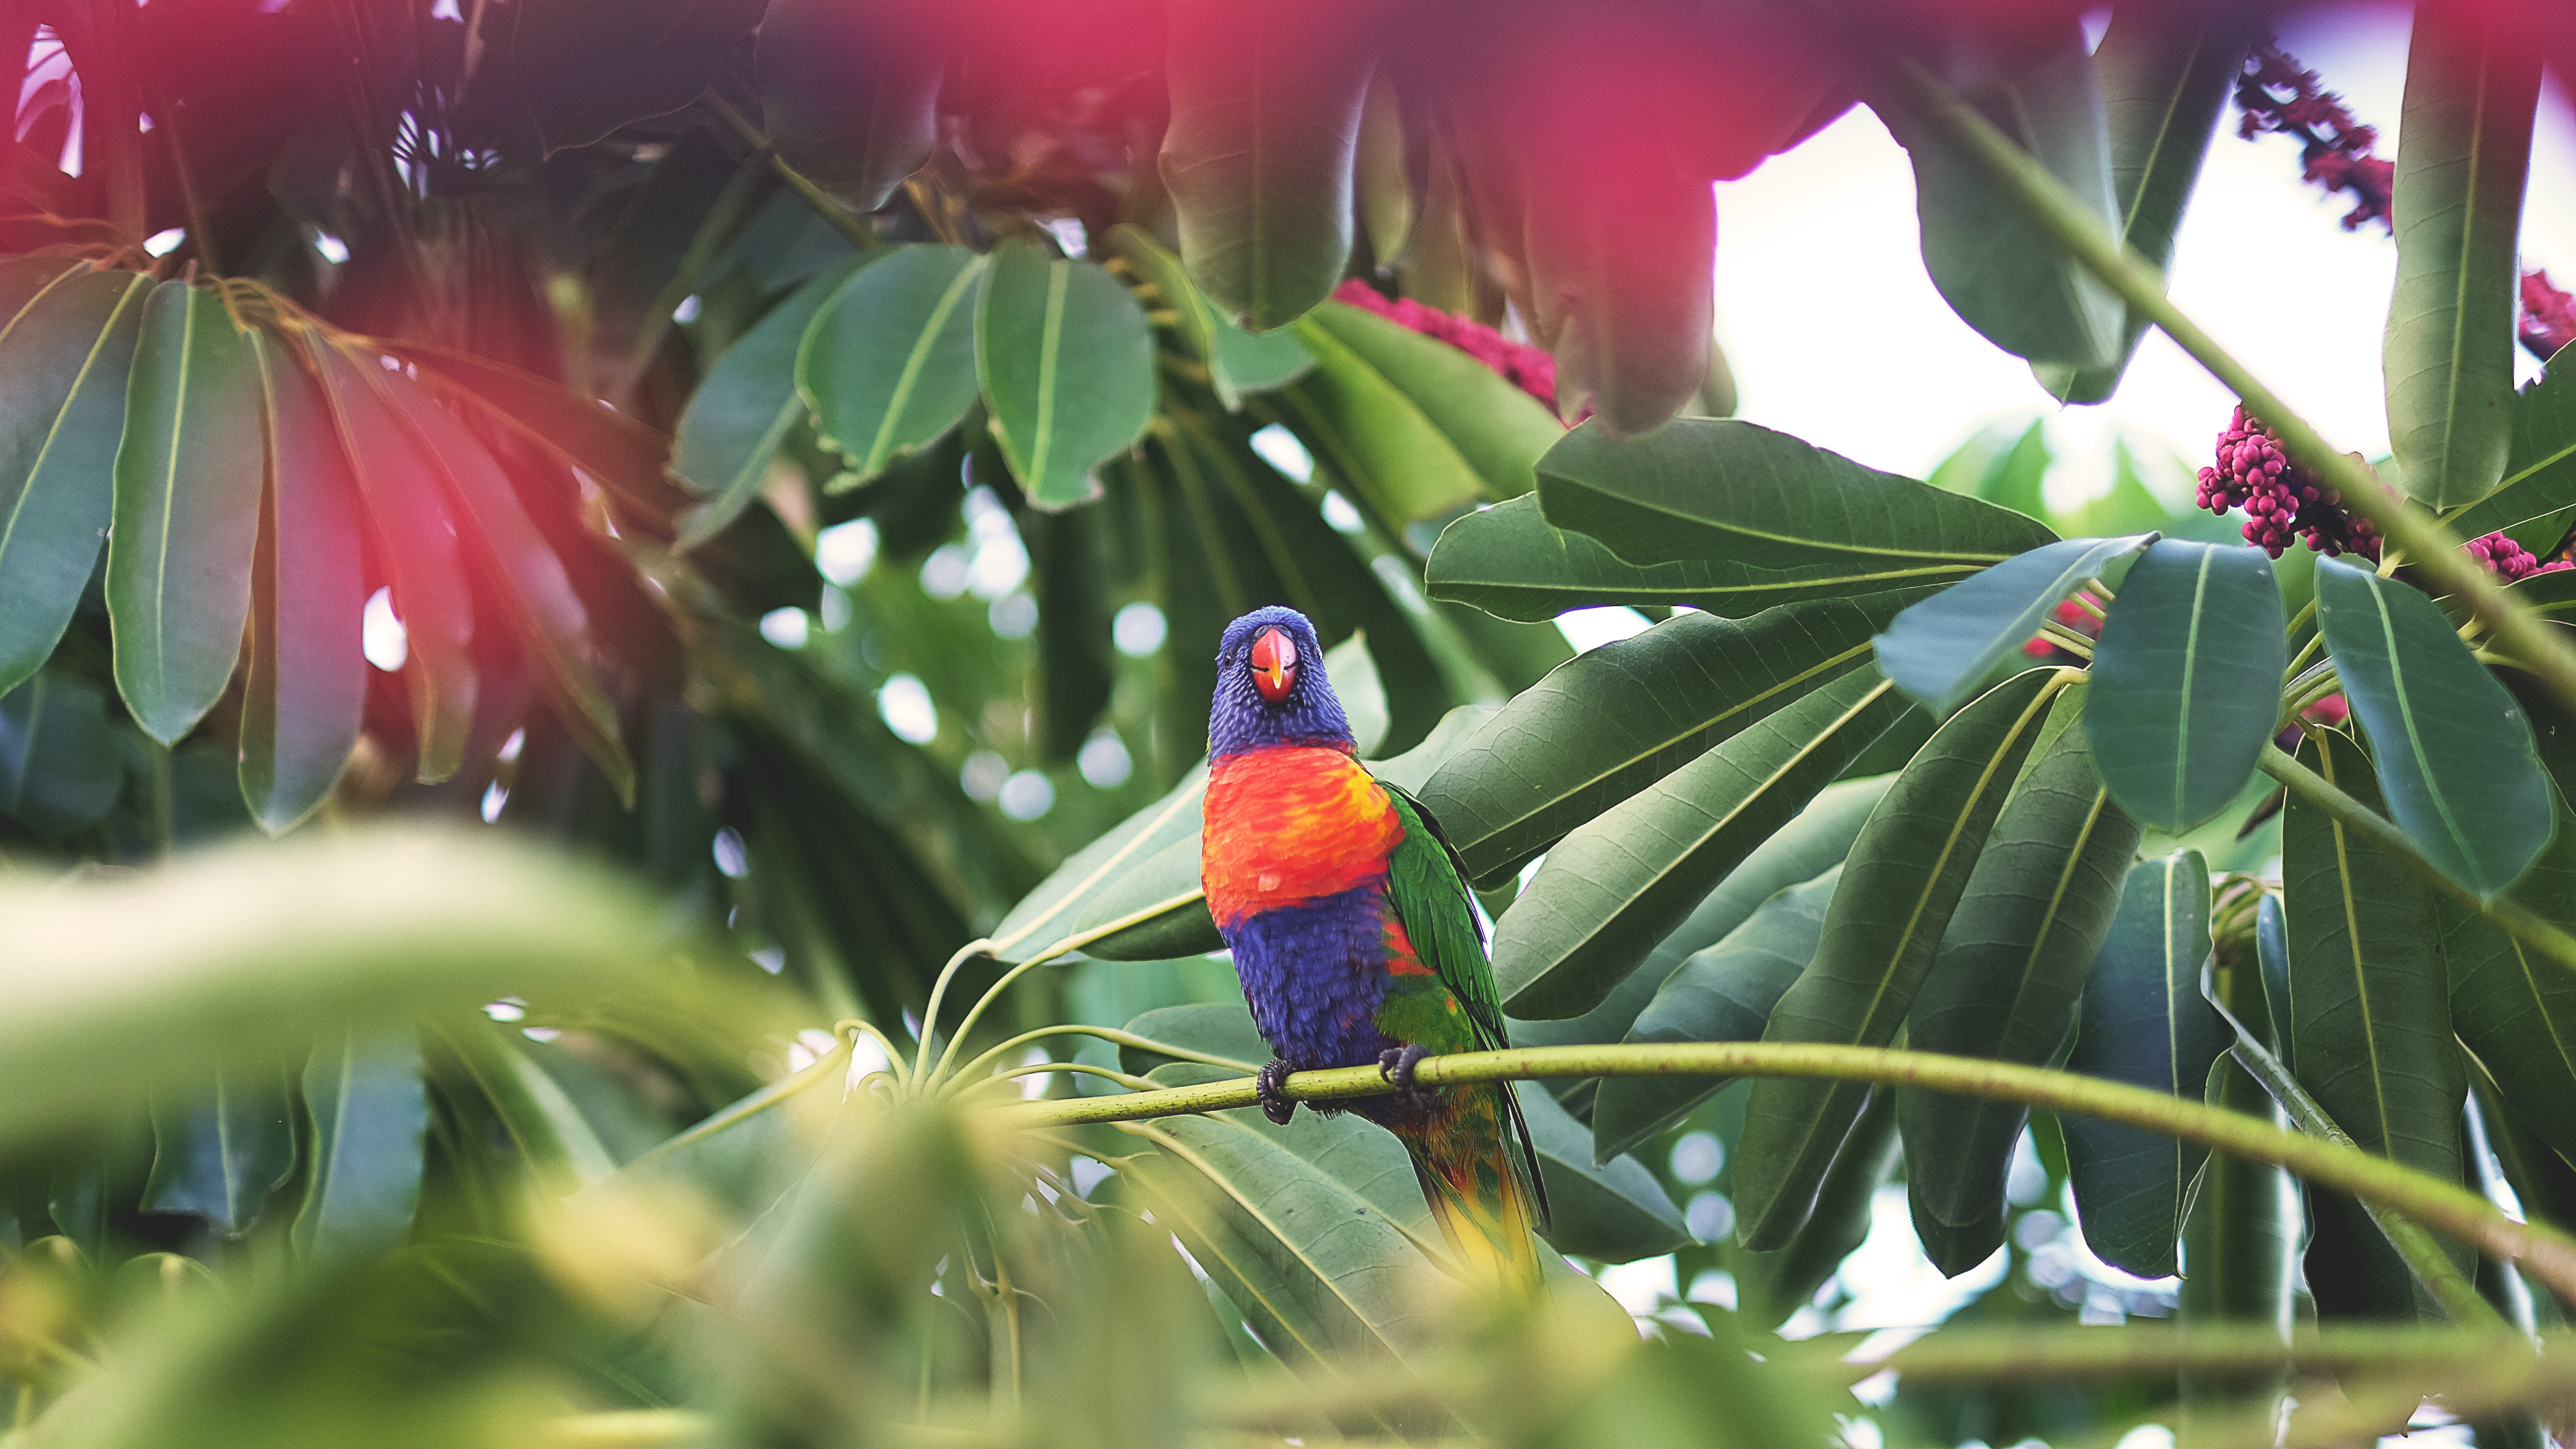
tree, nature, branch, bird, plant, leaf, flower, animal, wildlife, green, botany, flora, fauna, close up, leaves, parrot, tropics, perched, animal photography